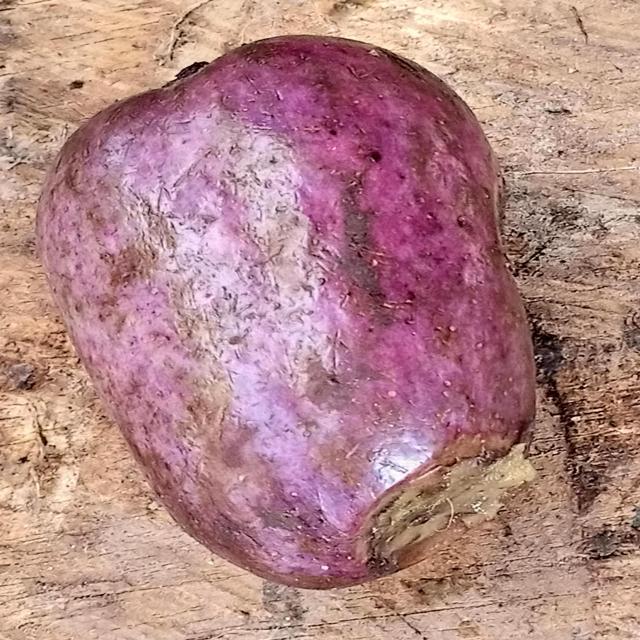
Plum grade: cracked